Schneller Orphanage

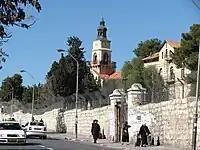
View of the onion-dome tower and other buildings of the Schneller Orphanage from Malkhei Yisrael Street

In the mid-19th century, English and German Protestant missions were operating in the Old City of Jerusalem. In 1854 (1820–1896), a German Lutheran missionary, came to Jerusalem from Württemberg together with his wife Magdalene Böhringer and six other members of the Brüdergemeinde of Saint Chrischona, Riehen, Switzerland, in order to manage the German Protestant mission. On 11 October 1855 Schneller bought from the people of Lifta a parcel of land outside their village, approximately northwest of Jaffa Gate, with the intention of living among and missionising to the local Arab population, and drew up plans for the construction of a home for his family. The house was constructed from 1855 to 1856. After Schneller and his family took occupancy, the house was attacked several times by Arab robbers from the village of Beit Sorek, forcing them to retreat to the safety of the Old City. At the end of the decade, after the Turks had erected outposts and dispatched armed guards on horseback to patrol Jaffa Road (the route between Jerusalem and the port city of Jaffa, which lay near the Schneller compound), Schneller and his family were able to return to their home.